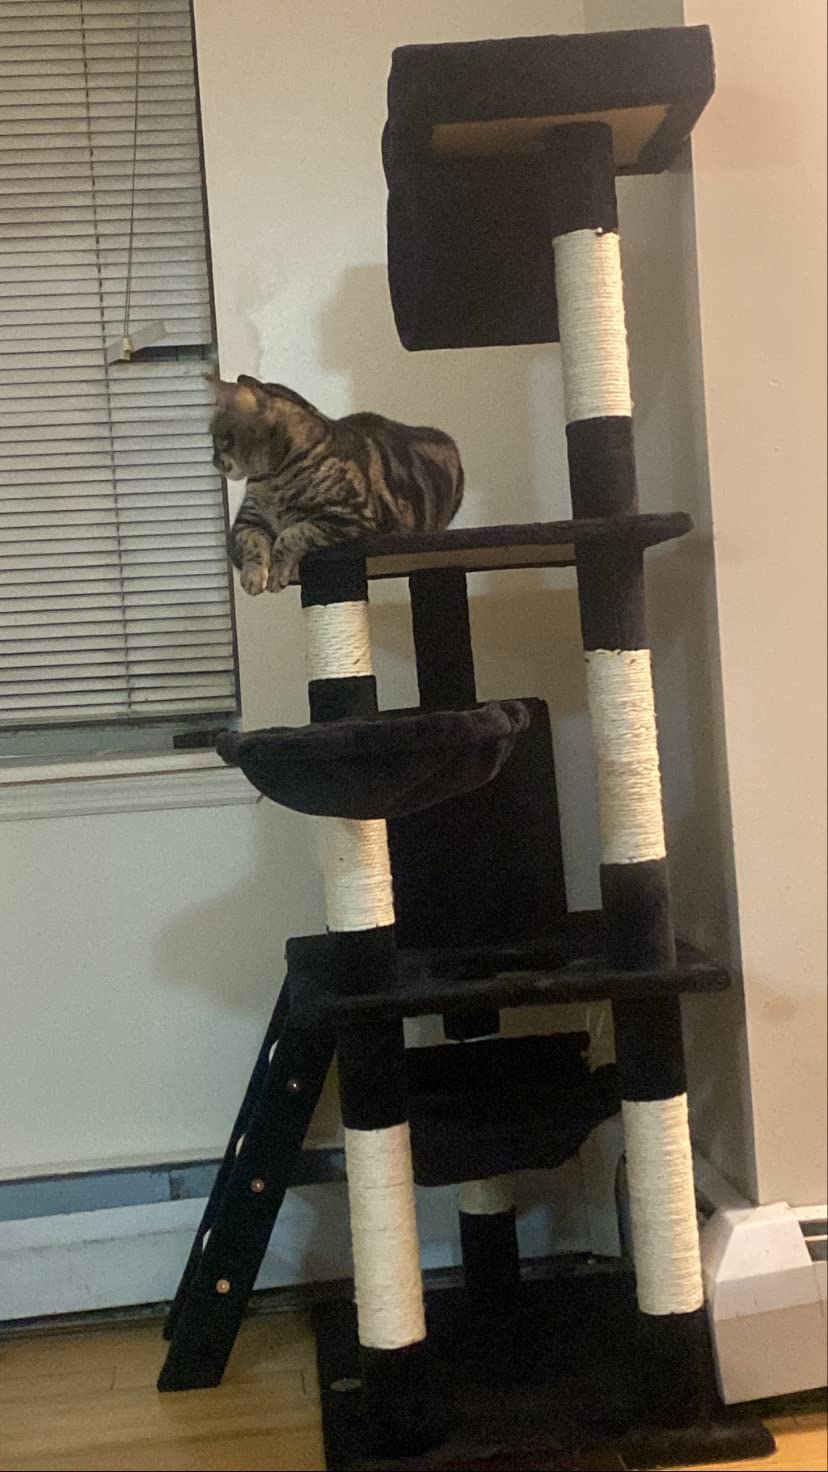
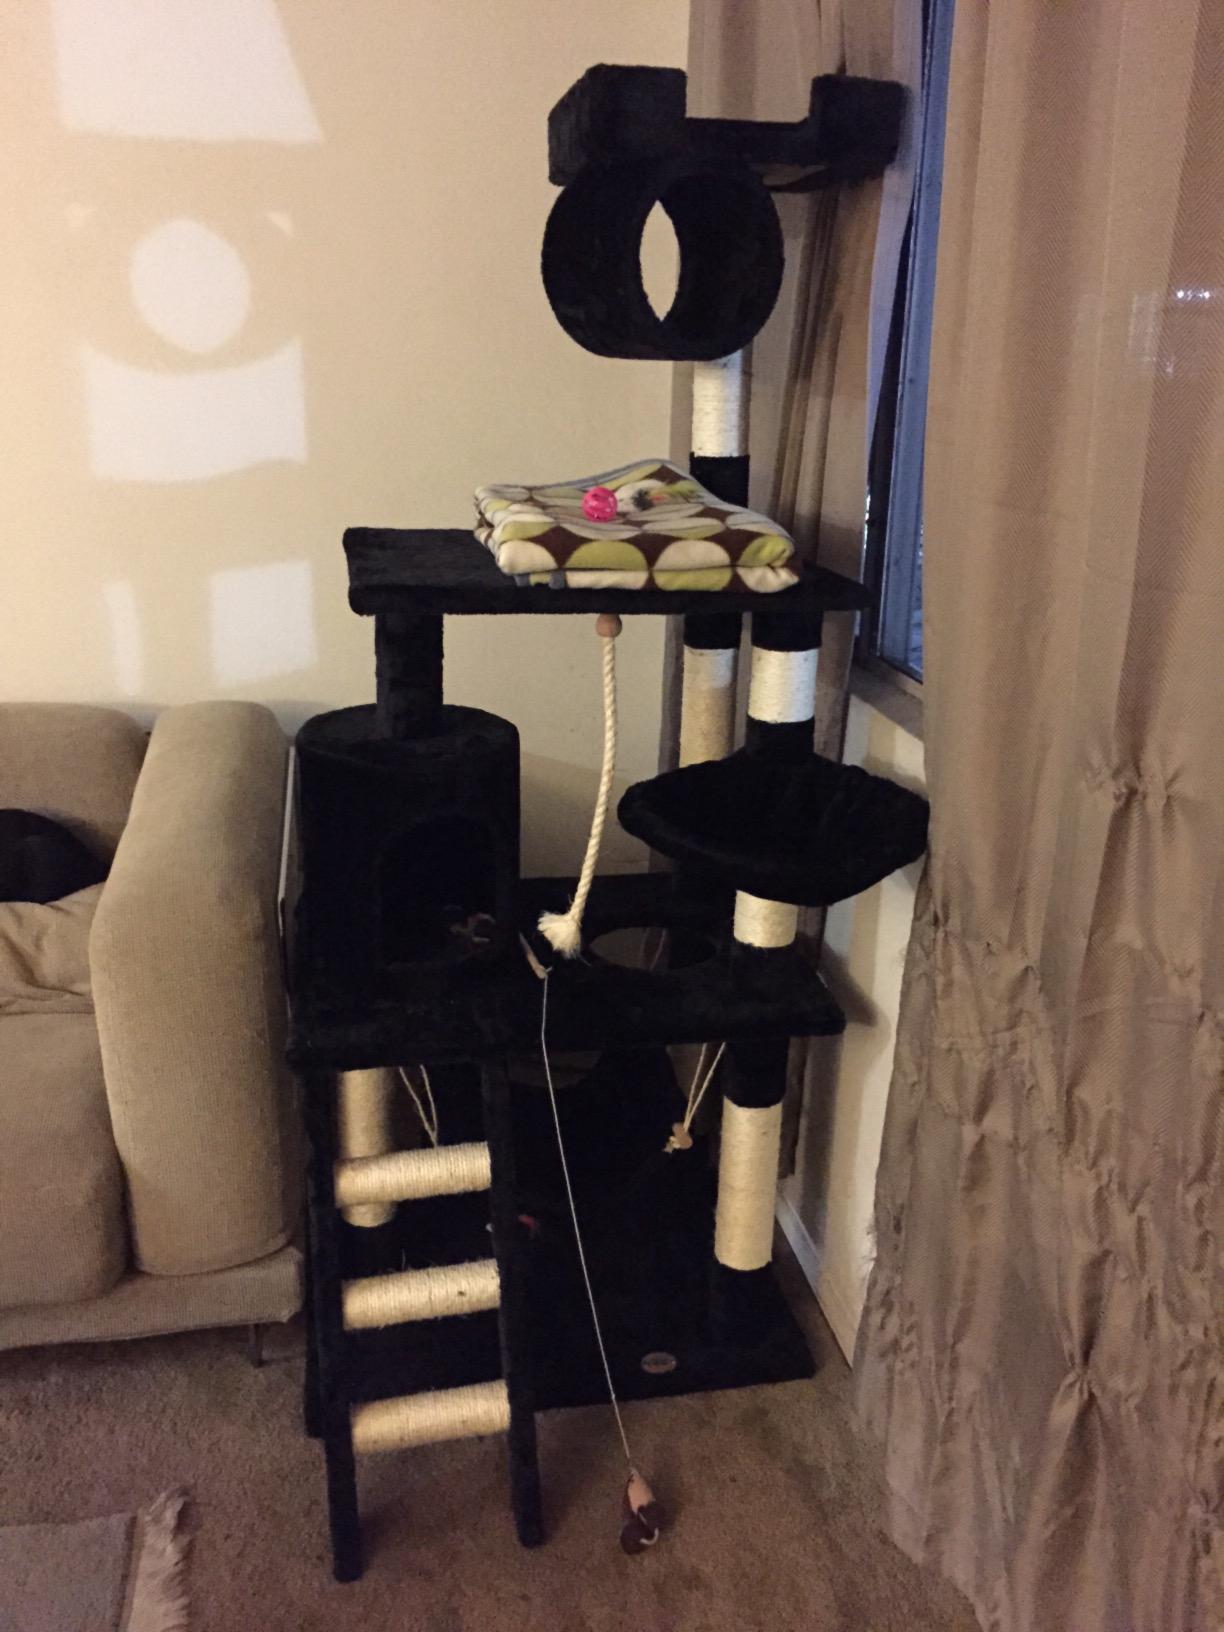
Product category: items_cat tree
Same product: yes